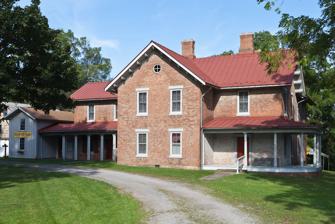
Building: James Clark McGrew House
Country: United States of America
Year built: 1841
Historic house in West Virginia, United States United States historic place James Clark McGrew House U.S. National Register of Historic Places Show map of West Virginia Show map of the United States Location 109 E. Main St., Kingwood, West Virginia Coordinates 39°28′20″N 79°41′11″W / 39.47222°N 79.68639°W / 39.47222; -79.68639 Area 2.8 acres (1.1 ha) Architectural style Italianate, Federal, Gothic Revival NRHP reference No. 93000618 Added to NRHP July 9, 1993 James Clark McGrew House , also known as the Gibson Property, is a historic home located at Kingwood , Preston County, West Virginia . The house consists of a large main two-story block and a low two-story ell. The oldest section is the northern ell, built in 1841.  The main block was built about 1870. Also on the property are a contributing two-story barn/outbuilding connected to the house with a breezeway and a two-story Gothic Revival barn/ carriage house .  The house was built by James McGrew (1813 – 1910), a founding father of West Virginia. It was listed on the National Register of Historic Places in 1993. References